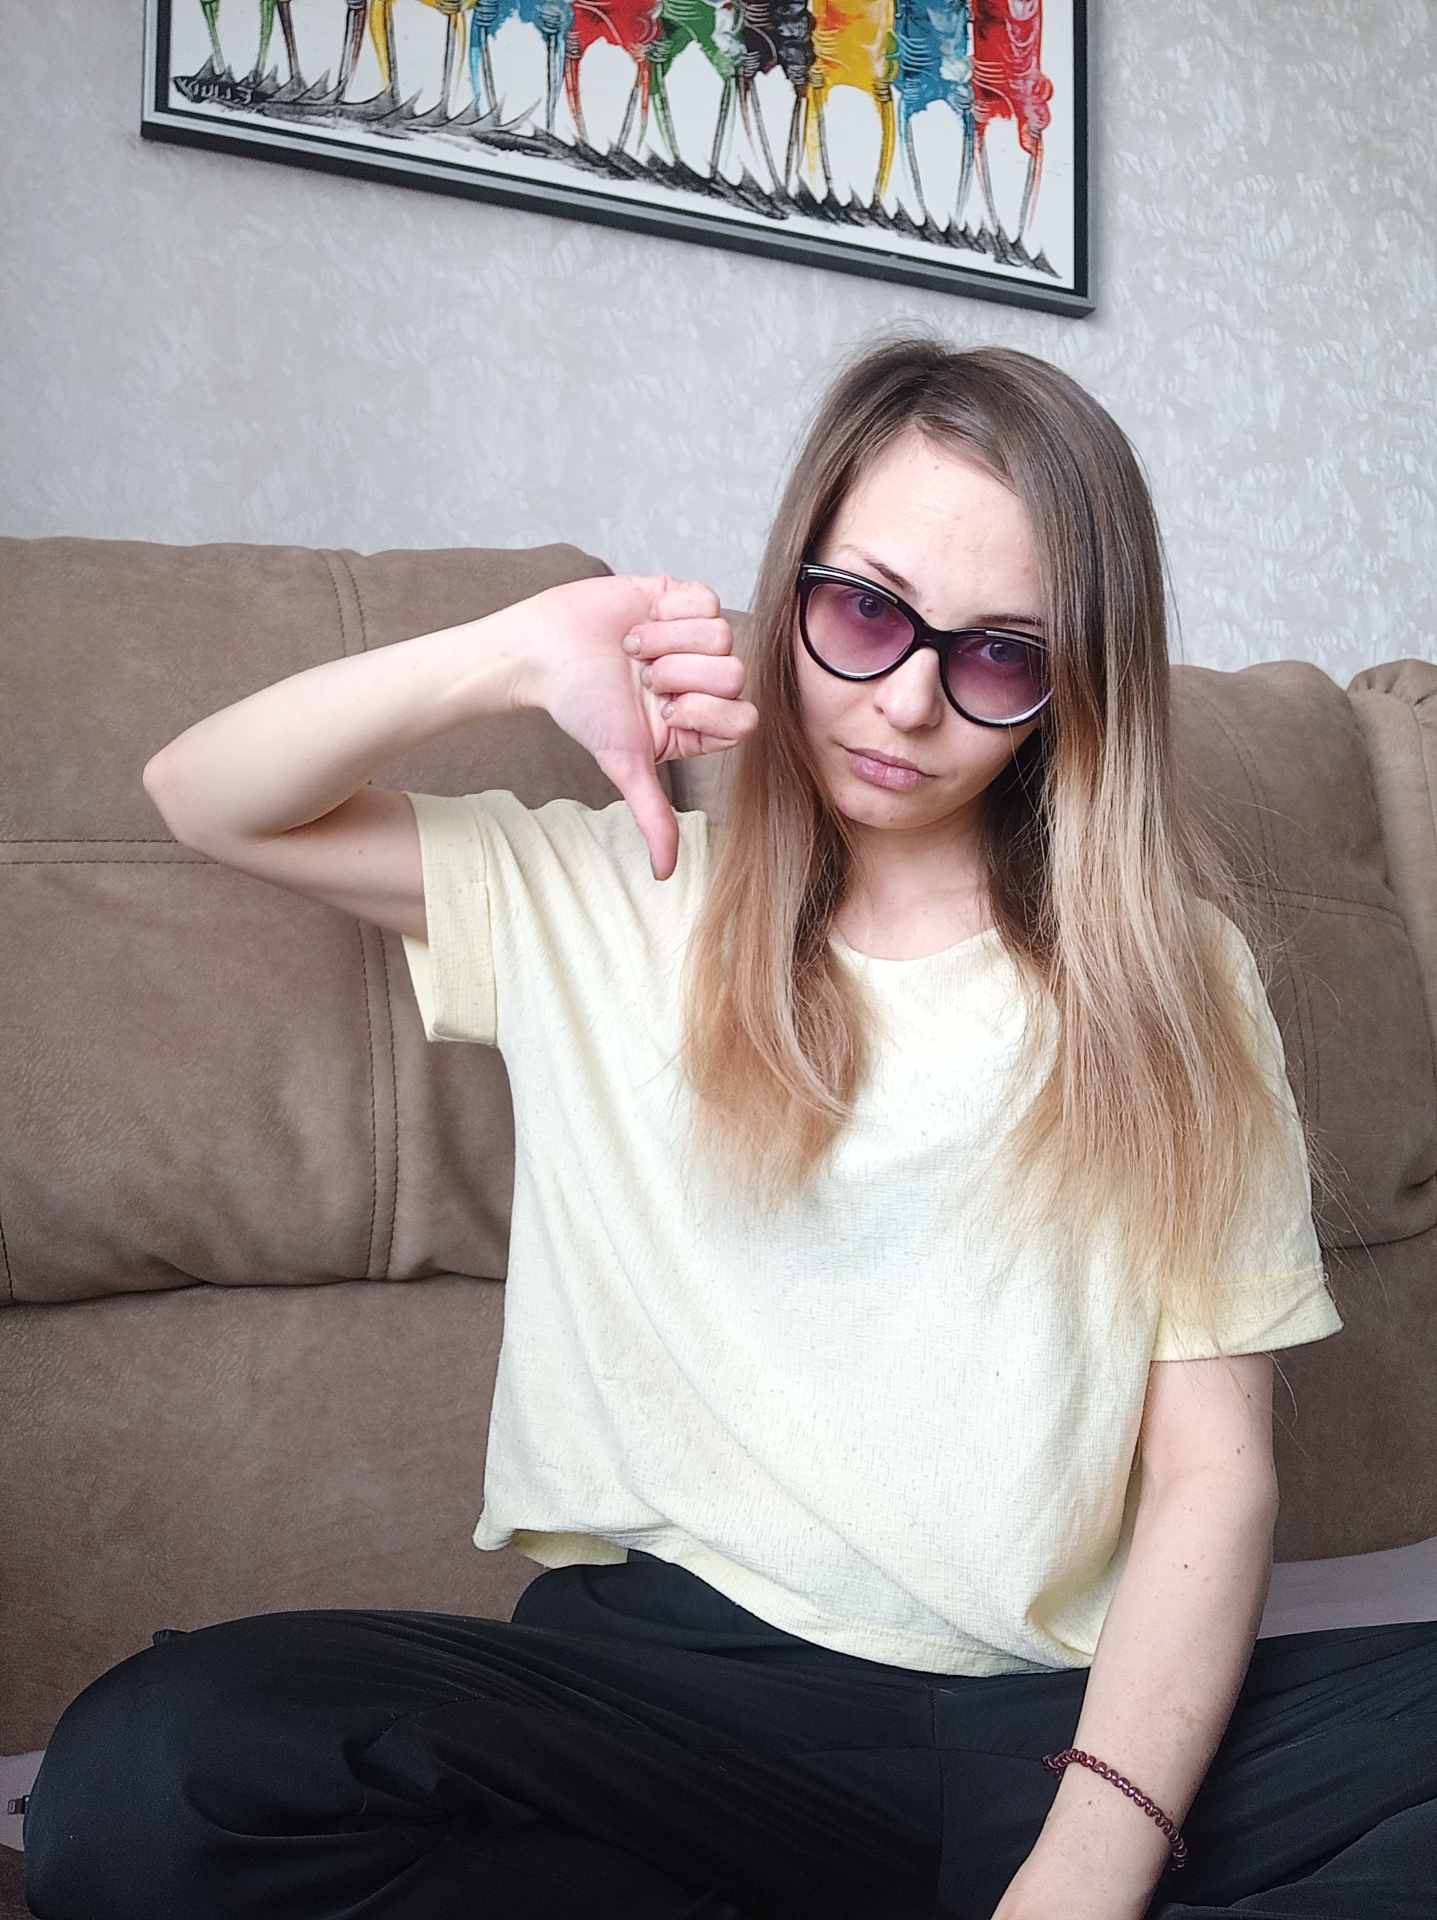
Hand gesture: dislike